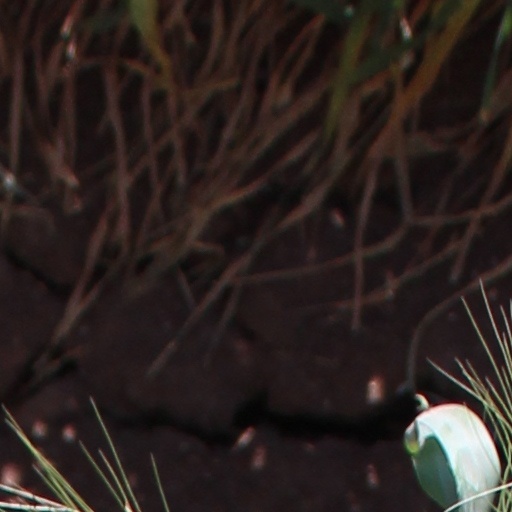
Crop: wheat